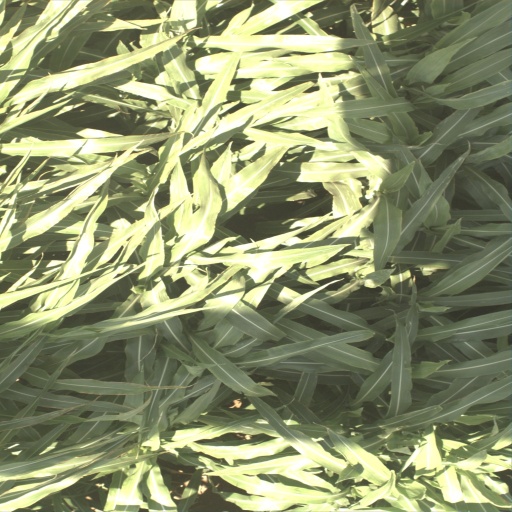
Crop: sorghum